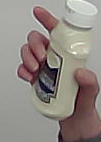
Product: heinz_mayo